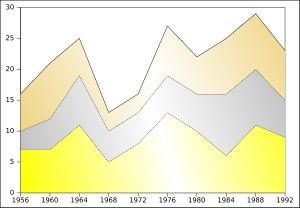
L'Union soviétique a participé pour la première fois aux Jeux olympiques en 1952 et a participé à 18 éditions des jeux depuis lors. À sept de ses neuf apparitions aux Jeux olympiques d'été, l'équipe d'URSS s'est classée première au classement des médailles et deuxième lors des autres éditions. Aux Jeux olympiques d'hiver, l'Union soviétique a aussi remporté sept fois le classement des médailles et a terminé deuxième les deux autres fois.